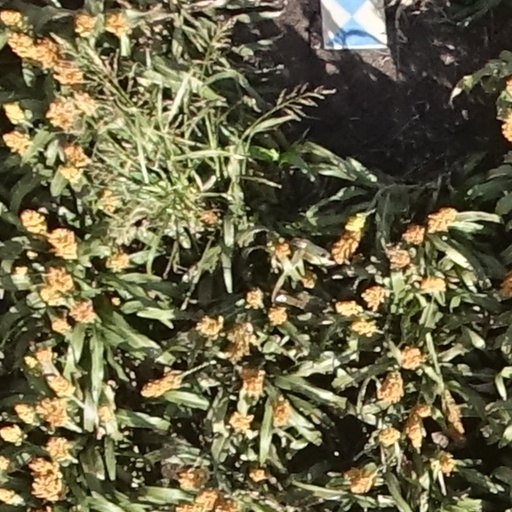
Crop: sorghum